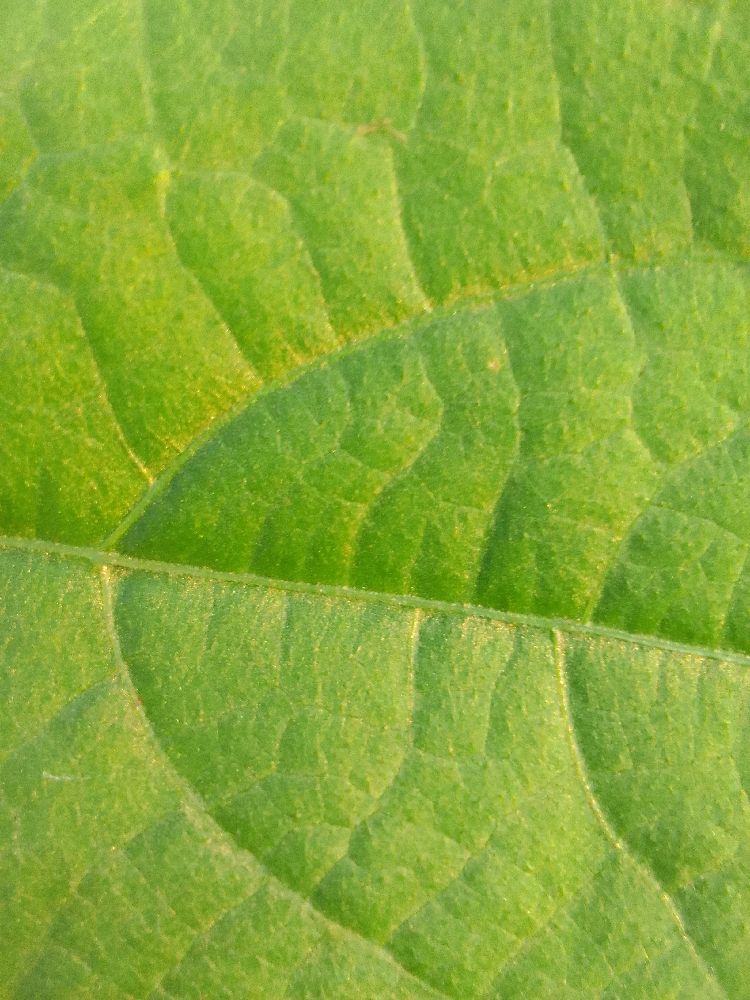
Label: healthy